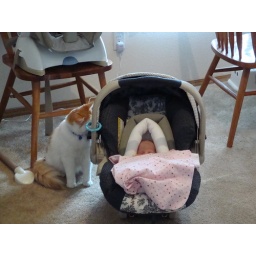
After 5 days in the NICU she's finally home and boy is the cat curious!